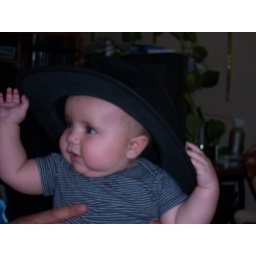
The baby boy in dads hat